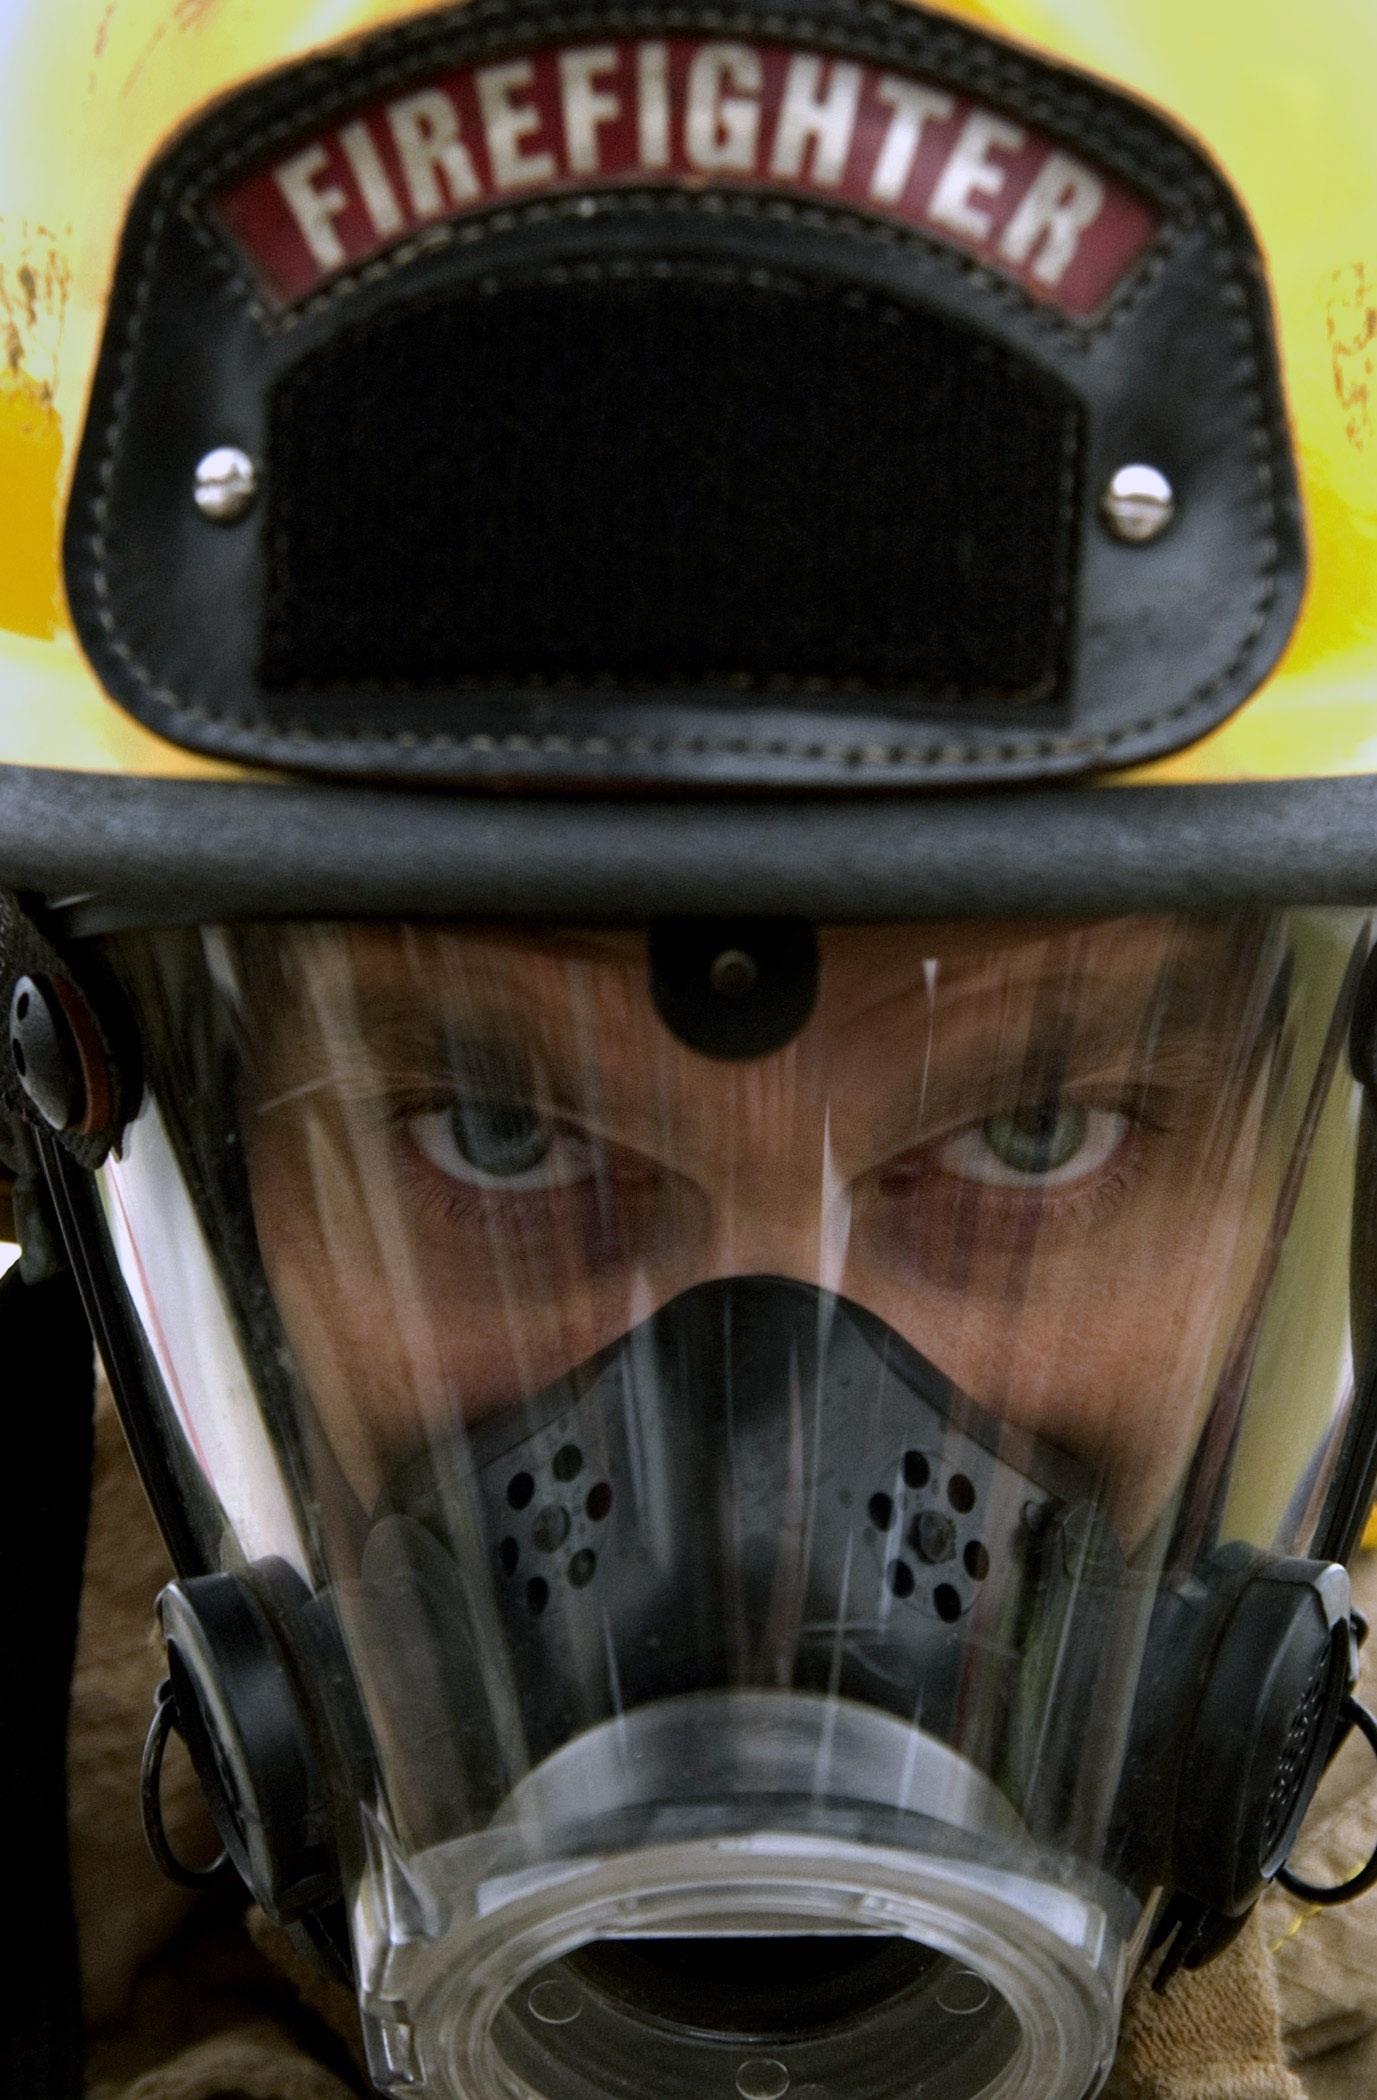
suit, male, portrait, vehicle, equipment, gear, motorcycle, clothing, helmet, safety, uniform, protection, costume, fighter, firefighter, fireman, personal protective equipment, football equipment and supplies, protective equipment in gridiron football